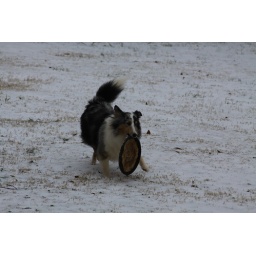
We don't get much white stuff where we live, so the dogs had a ball playing in it!